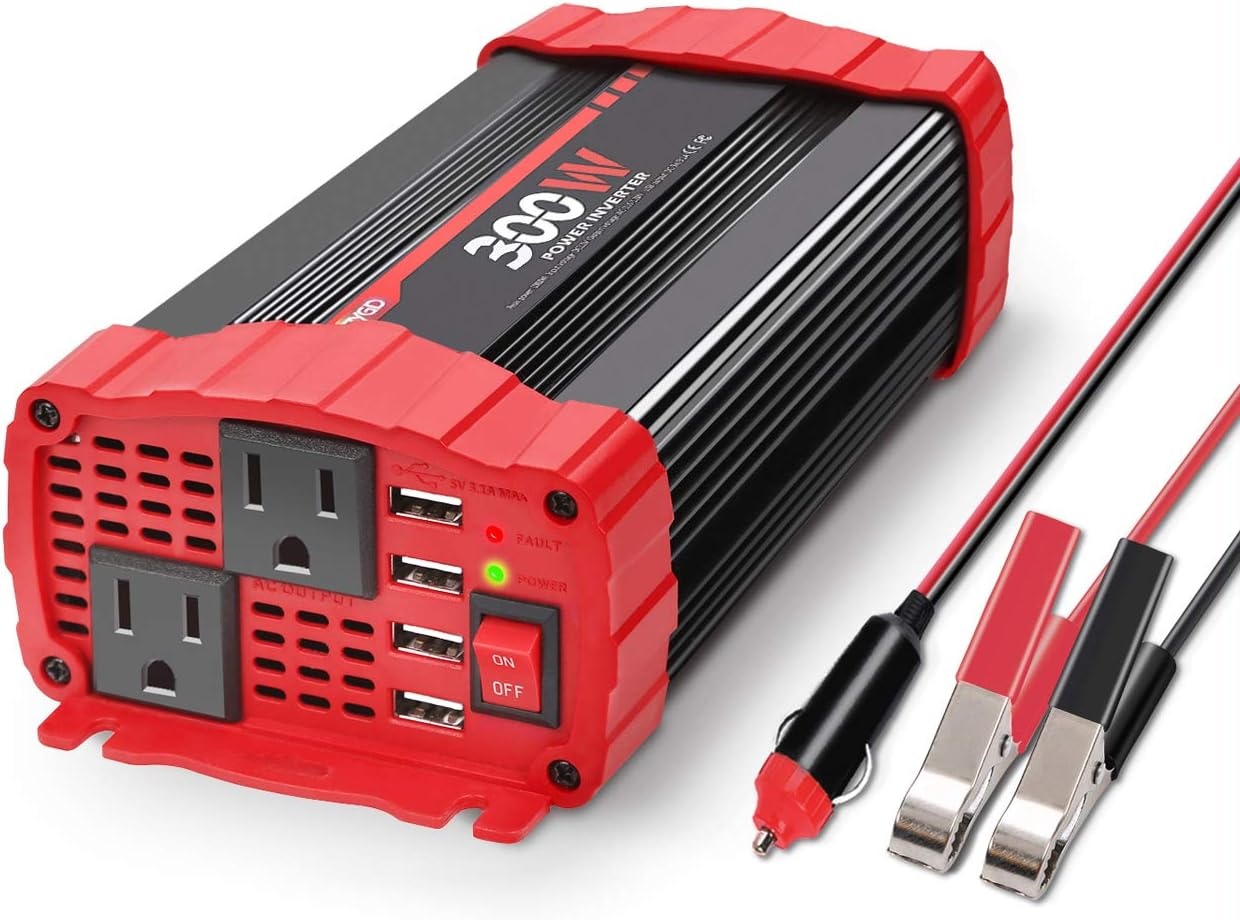
BYGD 300W Car Power Inverter, DC 12V to 110V AC Vehicle Plug Adapter Converter with 4 USB Quick Charging Ports and Dual AC Outlets Car Charger Equipped Cigarette Lighter Cable and Battery Clamps Red
Overview Brand : BYGD Recommended Uses For Product : Vehicle Power Source : DC Wattage : 600 watts Model Name : 300W Car Power Inverter About this item ✔️【300W CAR POWER INVERTER】: BYGD car power converter is Light, Stable, Durable and High conversion efficiency. It equipped with 2 US standard AC sockets, 2 quick charging 2.4A USB ports and ON/OFF switch. 12V DC to 110V DC car plug adapter outlet provides stable continuous 300W power 600W peak Power ✔️【PORTABLE& PRACTICAL DESIGN】: Compact size 6.5x4.5x2.5 inches, Weight:1.2 lb (550g). Scientific design and durable shell greatly improve the usability and portability against drops and collisions. The battery clamp cords and 20 inches cigarette lighter cable length make sure it can be work perfect into most of the vehicles. ✔️【ADVANCED SAFETY PROTECTION】: BYGD car power converter Made by ABS refracerable fireproof material. The isolation transformer between mains and secondary circuits will protect your equipment, The Built-in intelligent silent automatic control cooling fan easier to dissipate heat. The Built-in multi-protection system provides full-protection with Over Voltage / Low Voltage / Overload / Short Circuit / Over Heat/ Over Charge perfect secure your electronic devices safety. ✔️【WIDE APPLICATION】: This Power Inverter plug-in & go drawing power from Cigarette Lighter Socket Charger and Also go drawing power from connected battery. great for charging laptop, tablets, cell phone, Christmas tree, string lights, breast pump, CPAP machine, nebulizer, game console, kindle, TV, DVD players, lights, iPad, air compressor and other electronic devices. ✔️【PROFESSIONAL SERVICE】: BYGD China Well-known Listed Company, The leading power inverter brand. We provide 18-month warranty. 24 HOUR-7DAYS full covered customer service ensure that you have no need worry about after-sell service. Please be free to contact us anytime If our product did not meet your expectation
Brand: BYGDOfficialStore
Category: Vehicles & Parts > Vehicle Parts & Accessories > Electric Vehicle (EV) Parts & Accessories > Power Inverters